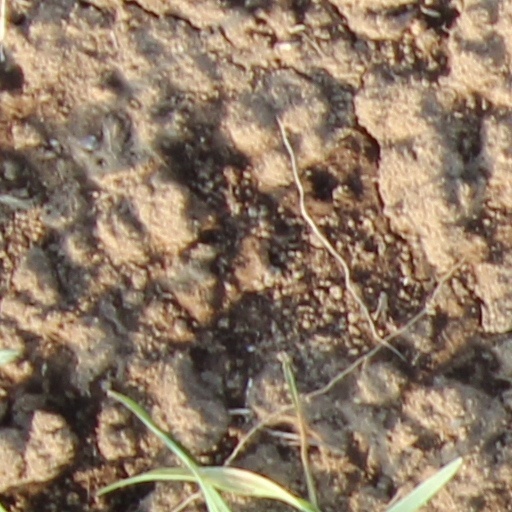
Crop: wheat